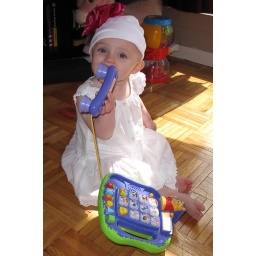
Ryan in her new dress and hat (3)